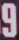
Number: 9